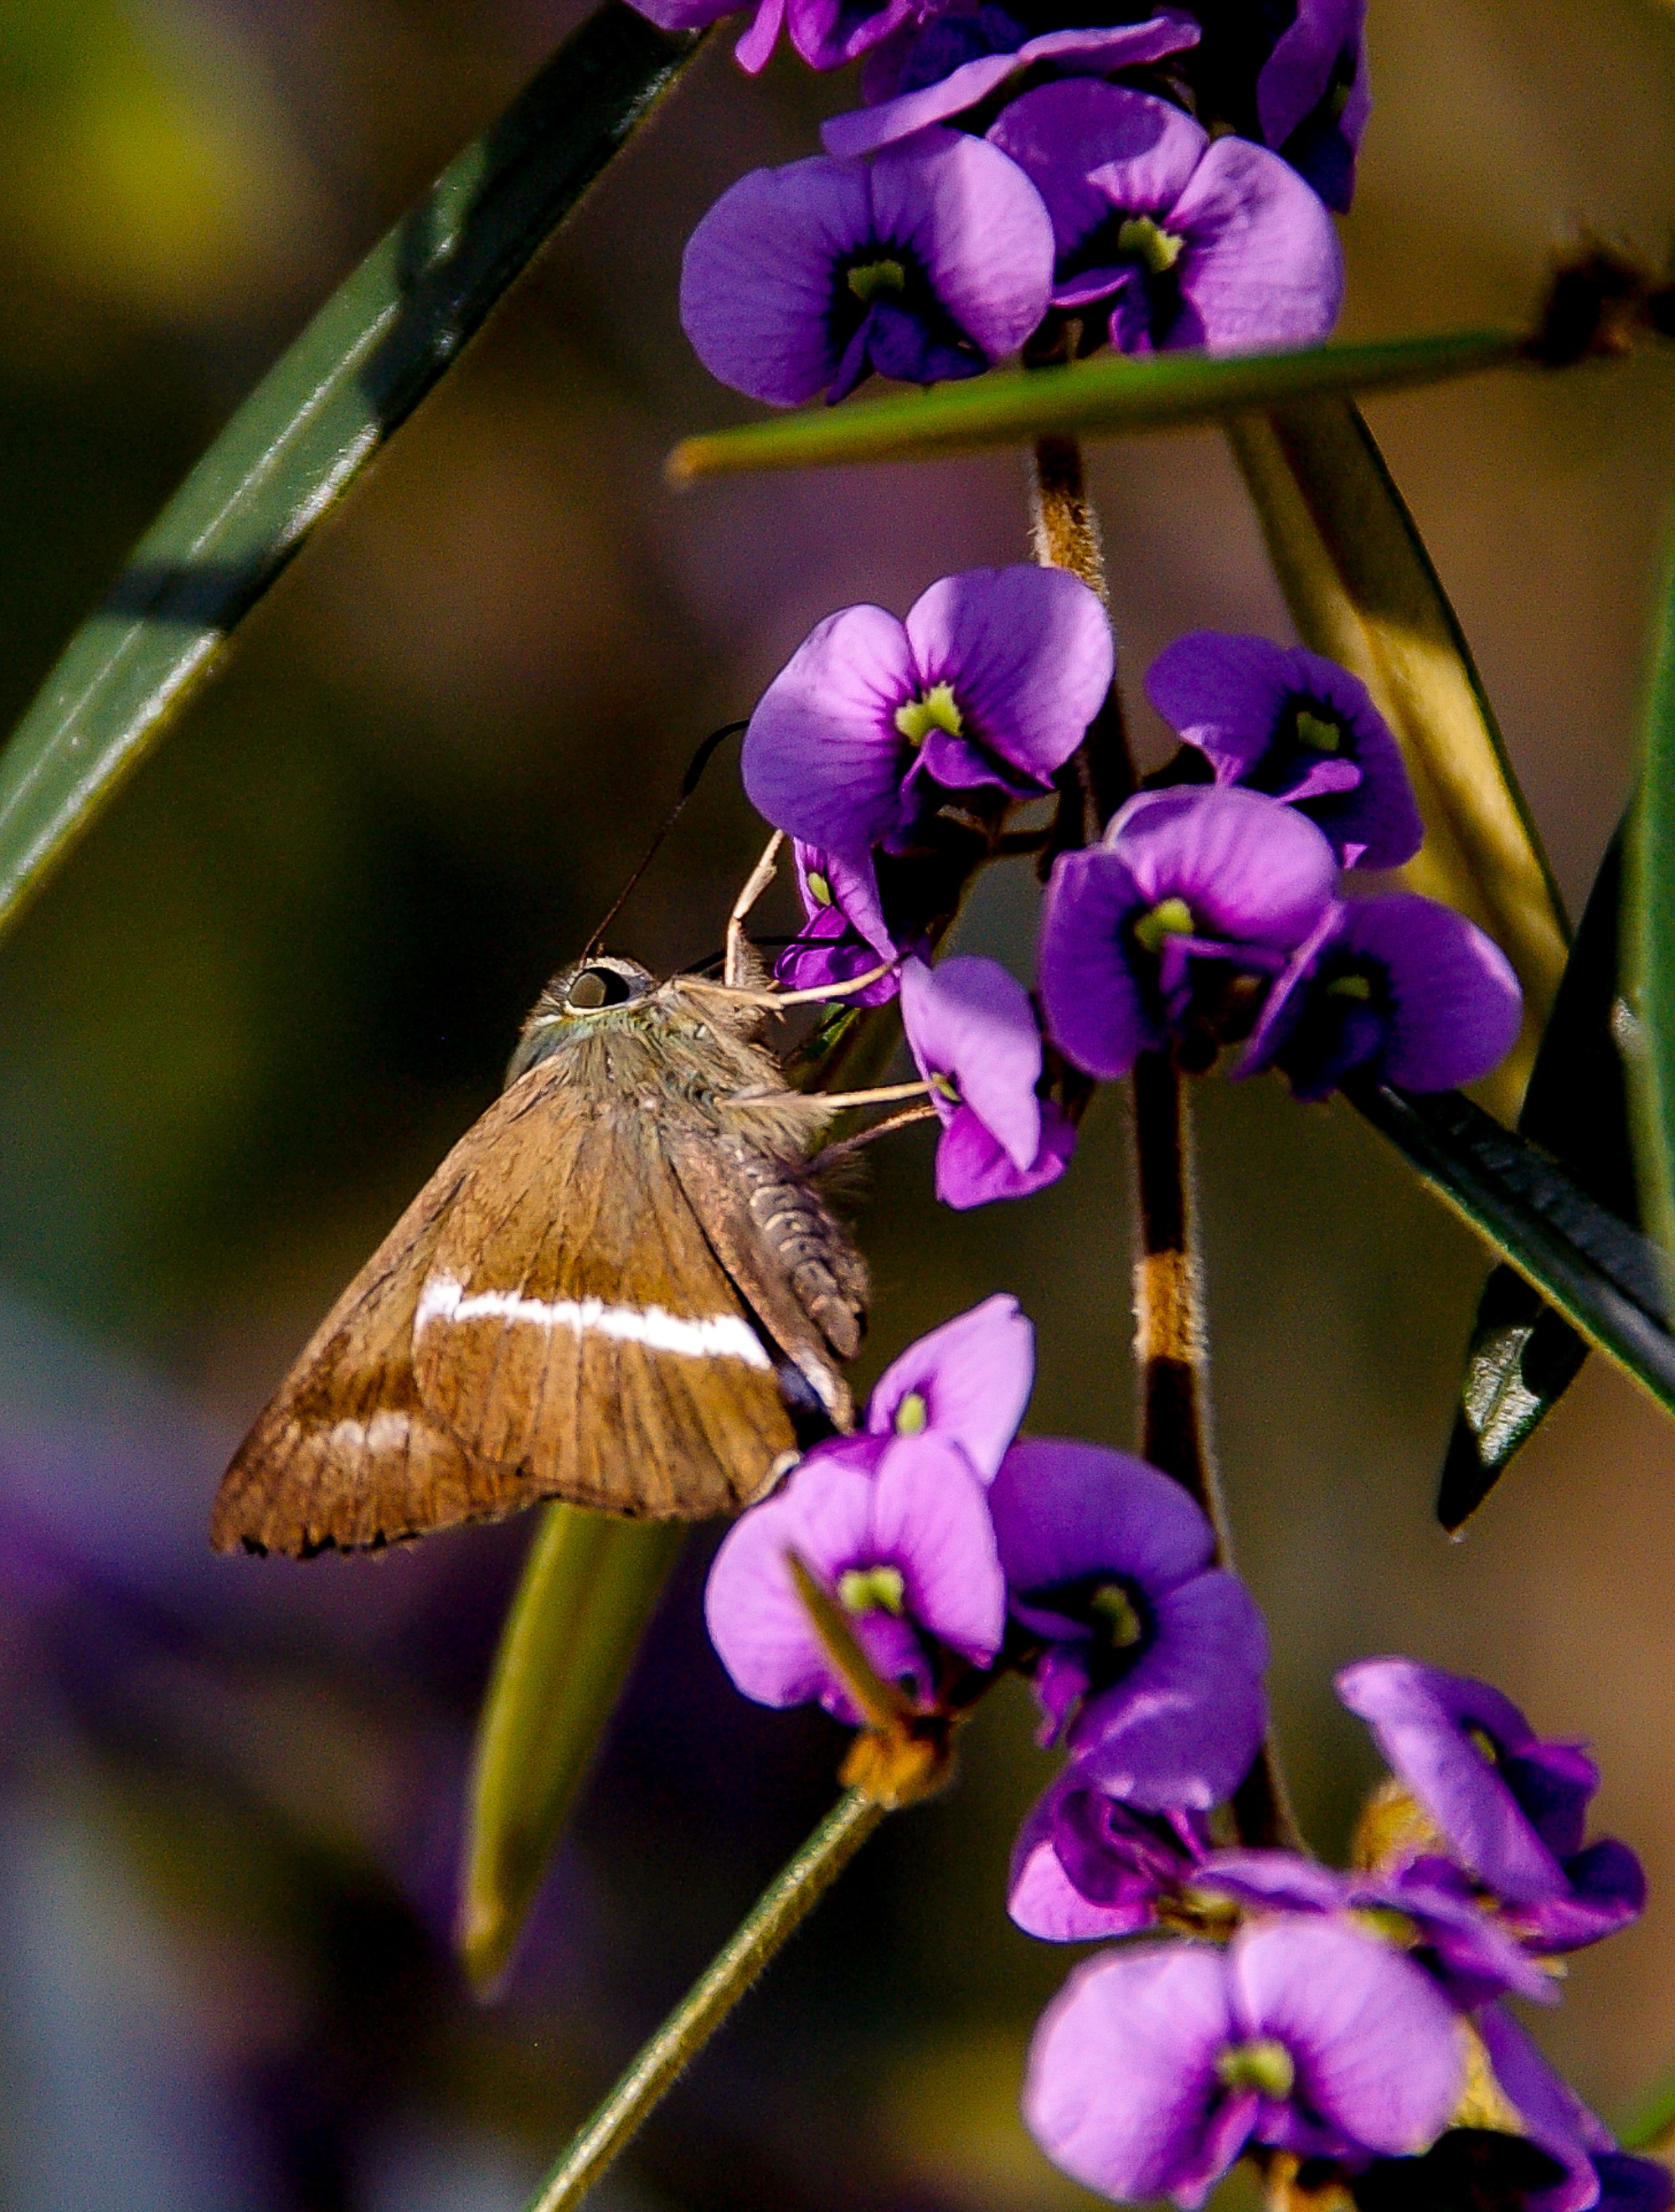
blossom, plant, white, flower, purple, petal, wild, spring, insect, brown, moth, butterfly, flora, invertebrate, flowers, australia, wings, iris, queensland, viola, nectar, macro photography, pollinator, violet family, membrane winged insect, moths and butterflies